Hubert Netzer

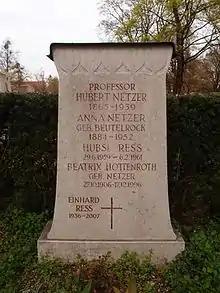
Grave of Hubert Netzer in the Pasing cemetery in Munich

Hubert Netzer (5 October 1865 in Isny im Allgäu – 15 October 1939 in Munich) was a German sculptor, medalist, and university professor.